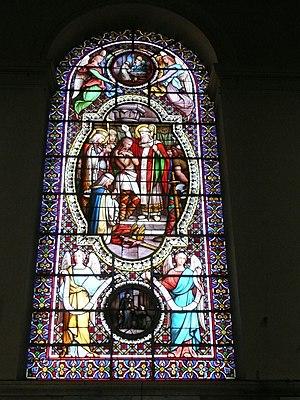
Vitrail de l'église cathédrale Saint-Vincent de Mâcon (France), représentant le baptême de Clovis. Les vitraux de cet édifice sont l'œuvre de l'atelier lyonnais de Jean-Baptiste Barrelon. Ils ont été réalisés entre 1858 et 1878, et installés à partir des années 1860. This building is classé au titre des Monuments Historiques. It is indexed in the Base Mérimée, a database of architectural heritage maintained by the French Ministry of Culture,
L'église cathédrale Saint-Vincent de Mâcon est l’édifice religieux ayant remplacé au tout début du XIXᵉ siècle la cathédrale primitive de Mâcon, aujourd’hui appelée le Vieux-Saint-Vincent. Cette nouvelle cathédrale Saint-Vincent est, comme la précédente, dédiée au diacre Vincent de Saragosse.